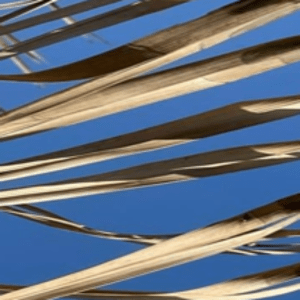
Label: Manganese Deficiency